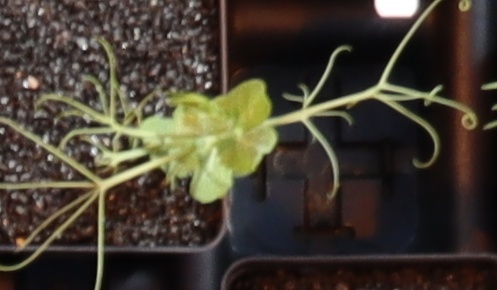
Label: Field Pea